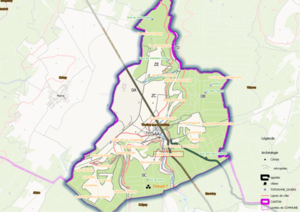
Thuilley (ban communal) Osm et Qgis, mentions additionnelles
Thuilley-aux-Groseilles est une commune française située dans le département de Meurthe-et-Moselle en région Grand Est.